Ten Mile Point, British Columbia

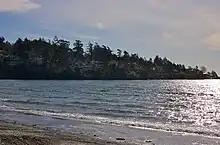
Ten Mile Point, as seen from the beach on Cadboro Bay

One such cove, called "Smuggler's Cove", was used during the prohibition years as a boat landing and launch for rum-runners traveling back and forth to the United States.